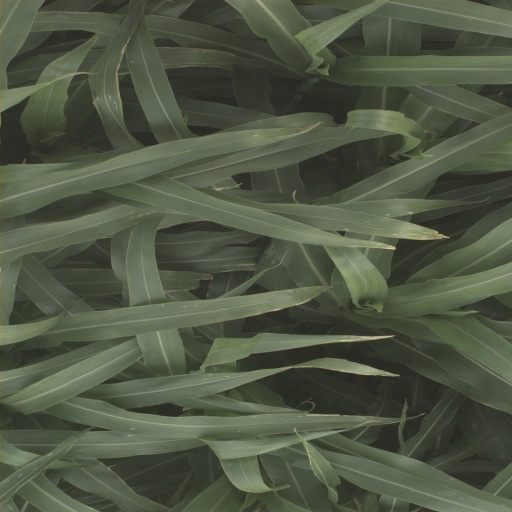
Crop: sorghum